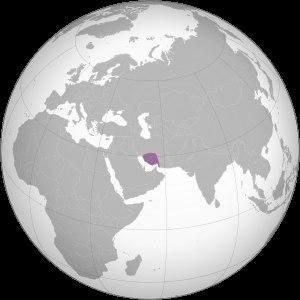
Cette liste présente les dirigeants de la Perse et de l'Iran.